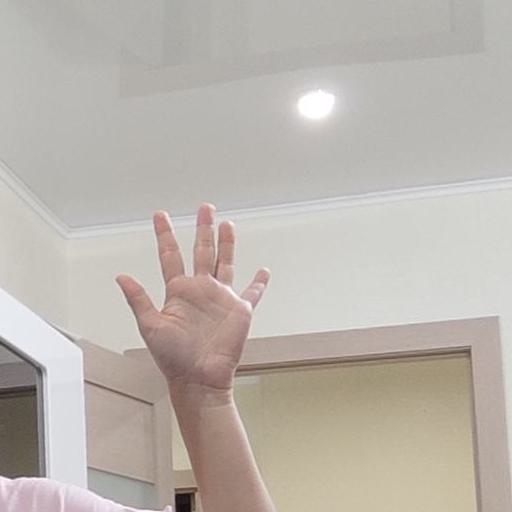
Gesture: palm